Panic! at the Disco

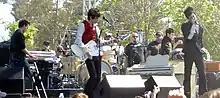
In 2006, the band headlined their first tour and achieved platinum status on their debut album.

The band relocated to College Park, Maryland, to record its debut album from June to September 2005. Although they only had shells of songs when they arrived, the rest of the album shaped up fast through the marathon session. "We didn't have a day off in the five-and-a-half weeks we were there, 12 or 14 hours a day," Ross said in a 2005 interview. "We were making things up in our heads that weren't there, and on top of the stress of trying to finish the record, we were living in a one-bedroom apartment with four people on bunk beds," recalled Ross. "Everyone got on everybody's nerves. Someone would write a new part for a song and someone else would say they didn't like it just because you ate their cereal that morning."